Fiat CR.42 Falco

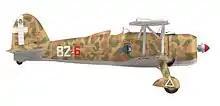
A CR.42, 82a Squadriglia 13° Gruppo 2° Stormo. C. T., Gambut airfield, September 1940

In autumn 1940, "Regia Aeronautica" sent 18° "Gruppo" (of 56° "Stormo") in Belgium with 83, 85 and 95 "Squadriglia" equipped with CR.42s as part of the "Corpo Aereo Italiano", an independent air corps for operations against Great Britain.